2015 Hungarian Grand Prix

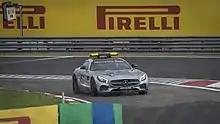
The safety car coming into the pit lane (pictured during the GP2 race)

Felipe Massa lined up incorrectly on the grid, causing the start to be aborted and another formation lap to commence. One lap was removed from the race distance and Massa was handed a five-second penalty.